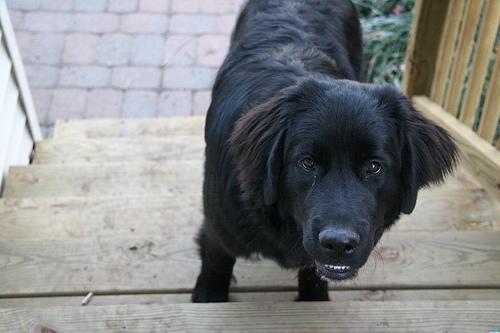
newfoundland